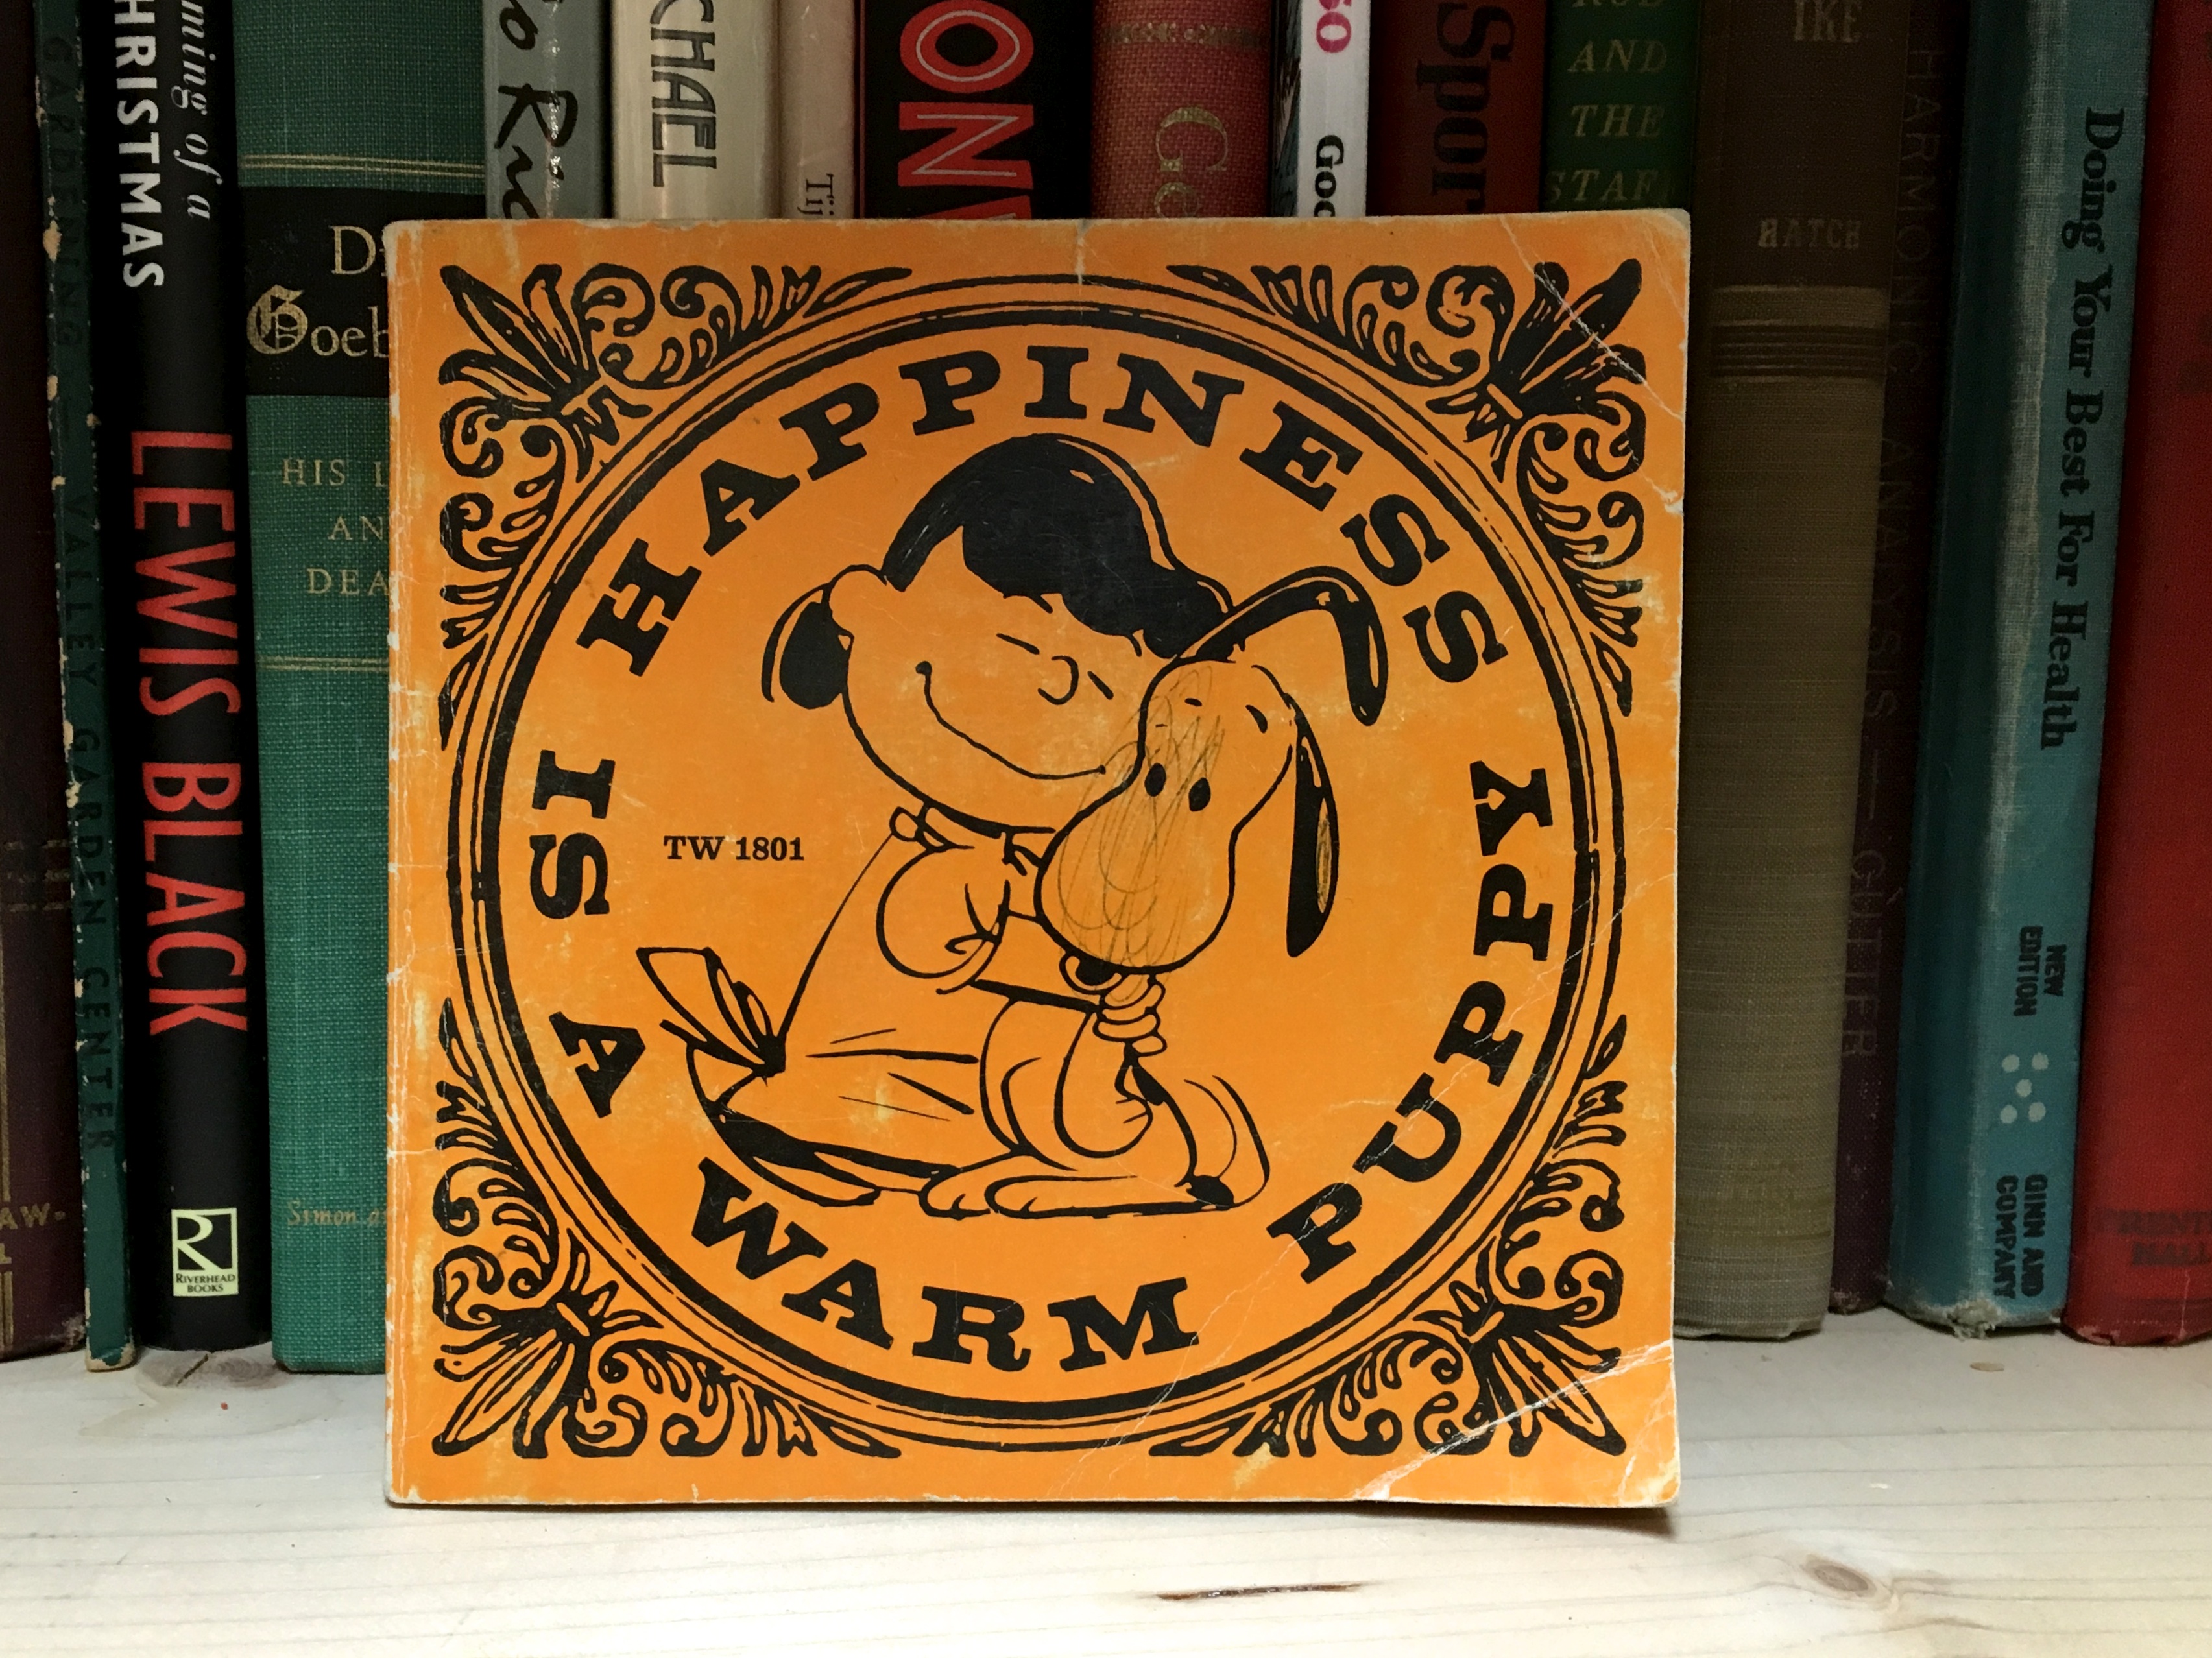
puppy, art, drawing, illustration, happy, carving, 2015265, peanuts